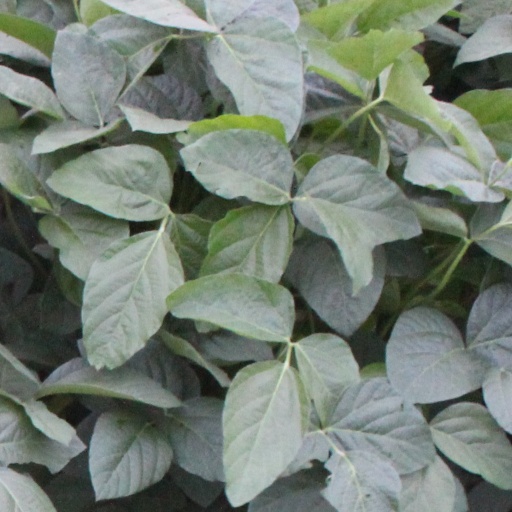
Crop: soybean